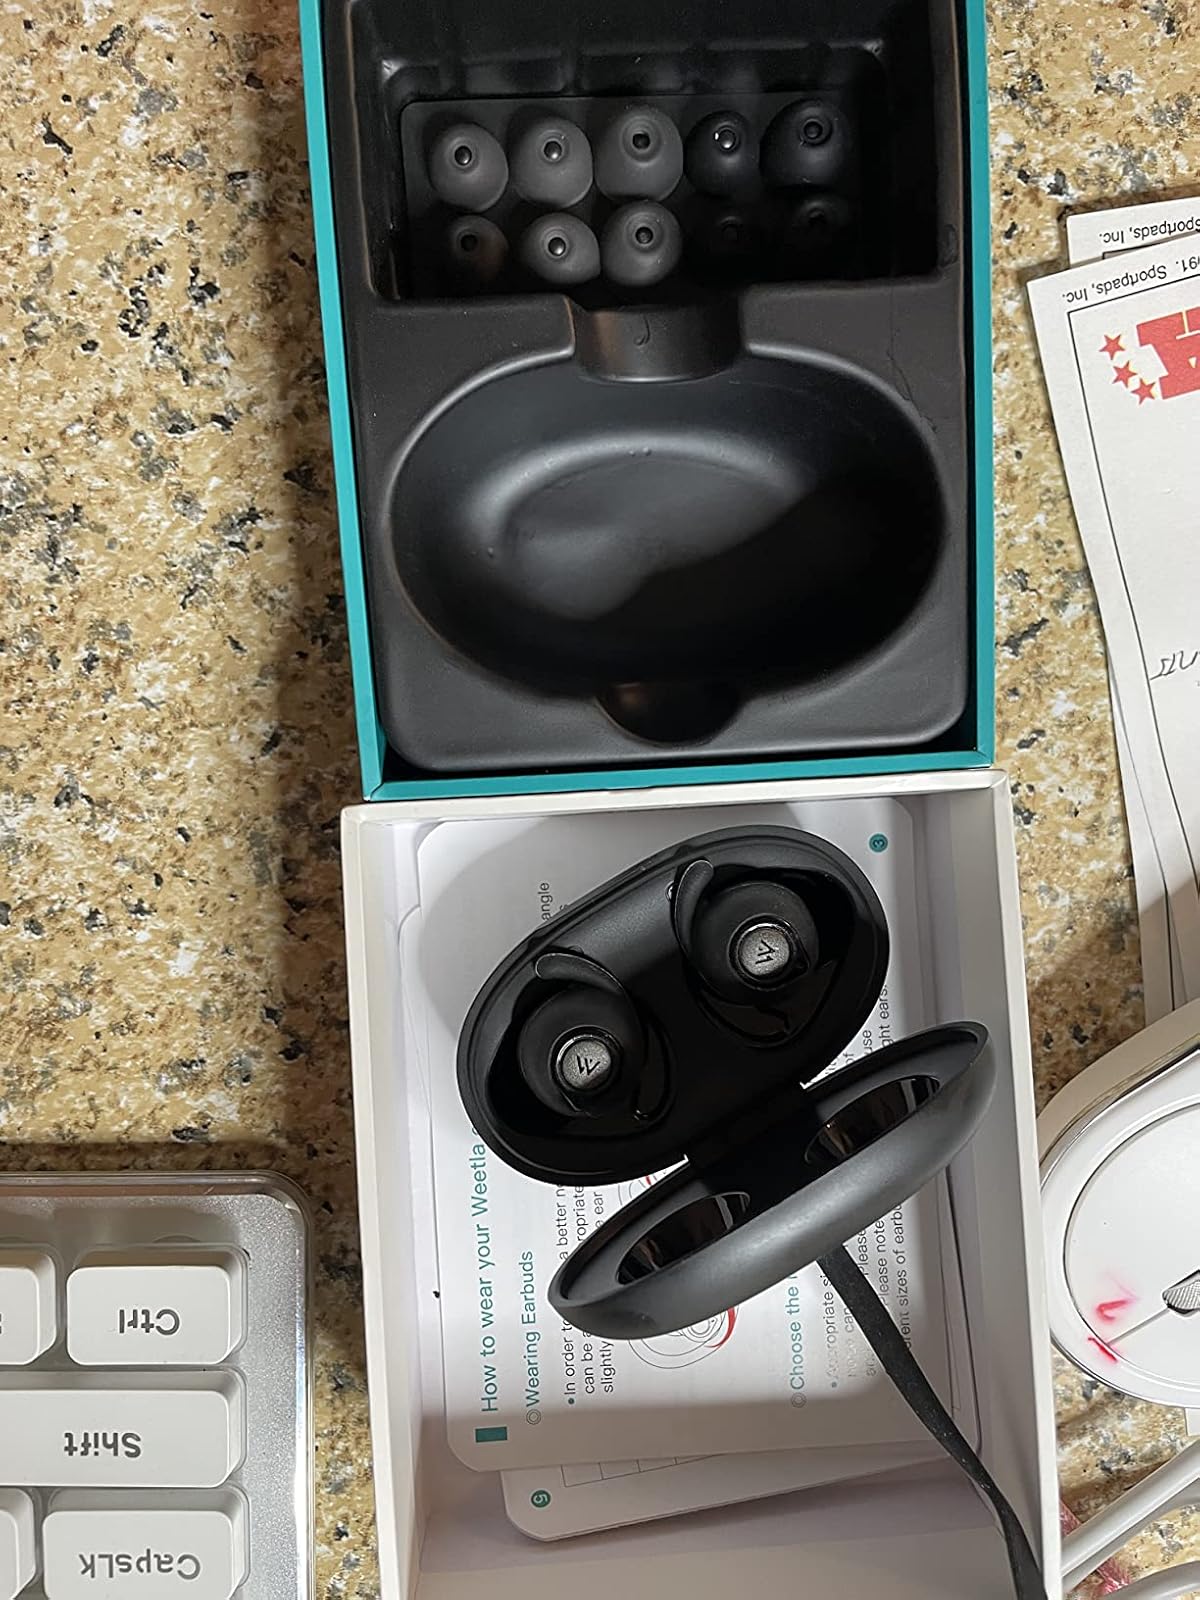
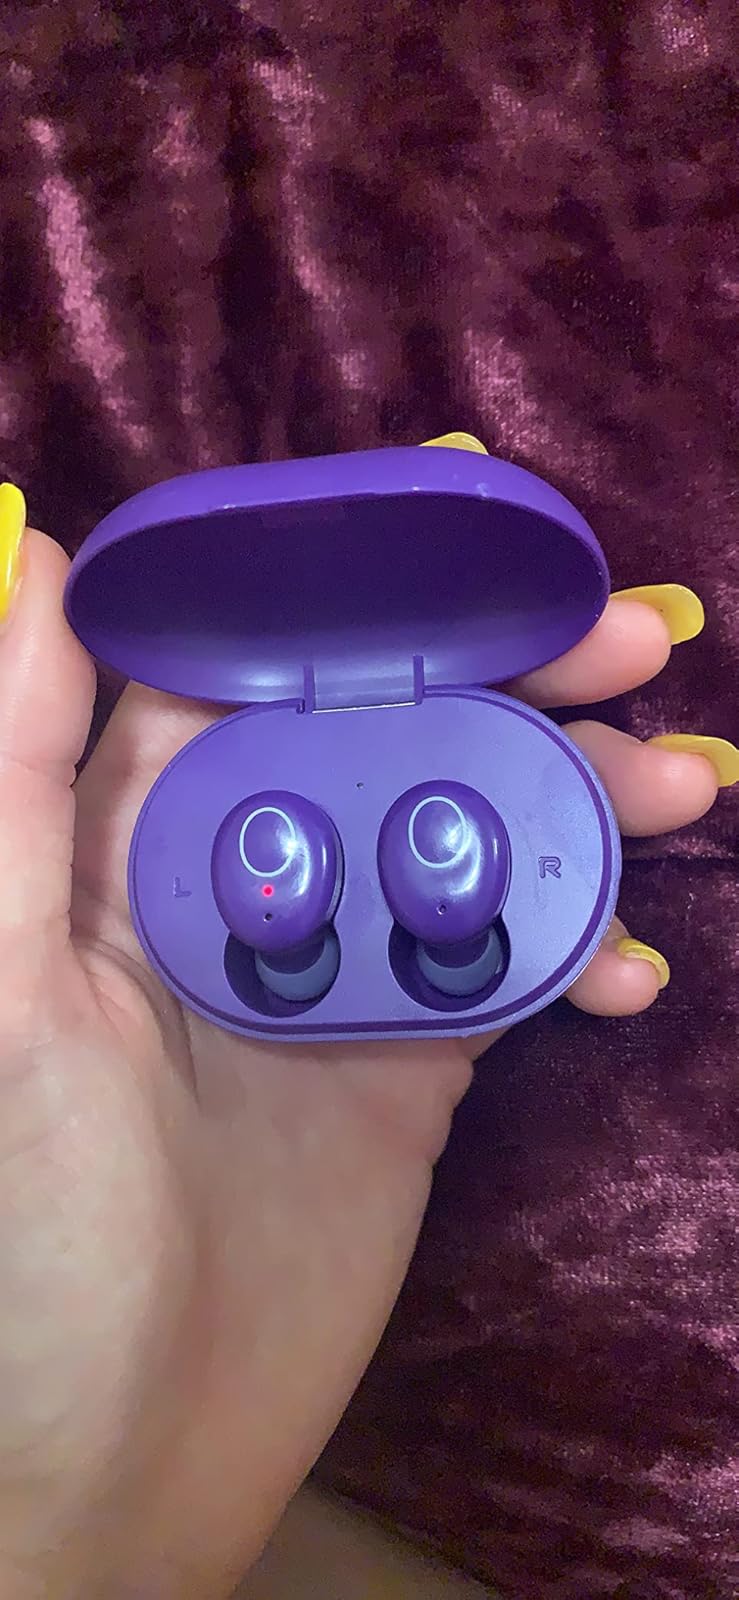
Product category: earbuds
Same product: no